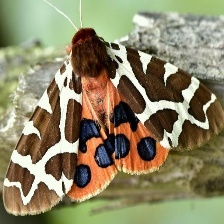
Species: GARDEN TIGER MOTH